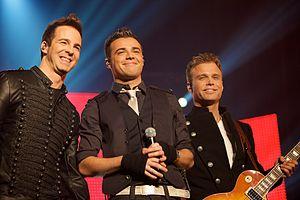
A1 est un groupe de pop britanno-norvégien, originaire de Londres et Oslo. Il est formé en 1998, qui est composé de Ben Adams, Mark Read, Christian Ingebrigtsen et Paul Marazzi.